Eulogio Rodriguez

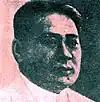
Portrait of Rodriguez as Governor of Rizal

Rodriguez first served as Municipal President of Montalban, Rizal from 1906 to 1916 and became Governor of Rizal from 1916 to 1919 and from 1922 to 1923. He was appointed mayor of Manila by Governor General Leonard Wood on July 23, 1923, and later appointed as Representative of Nueva Vizcaya from February 1924 to May 1925. He became the elected Representative of the Second District of Rizal from 1925 to 1928 and from 1931 to 1935.